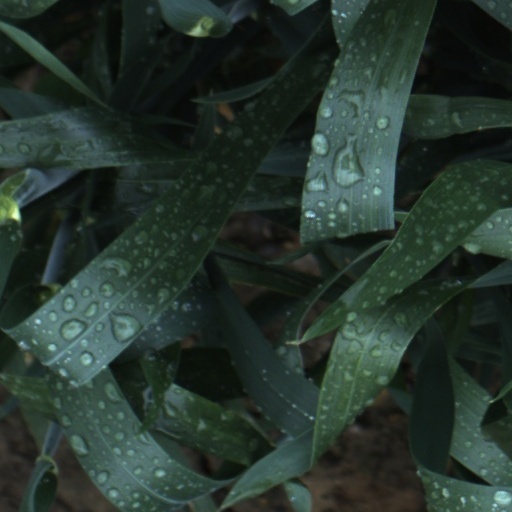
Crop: wheat